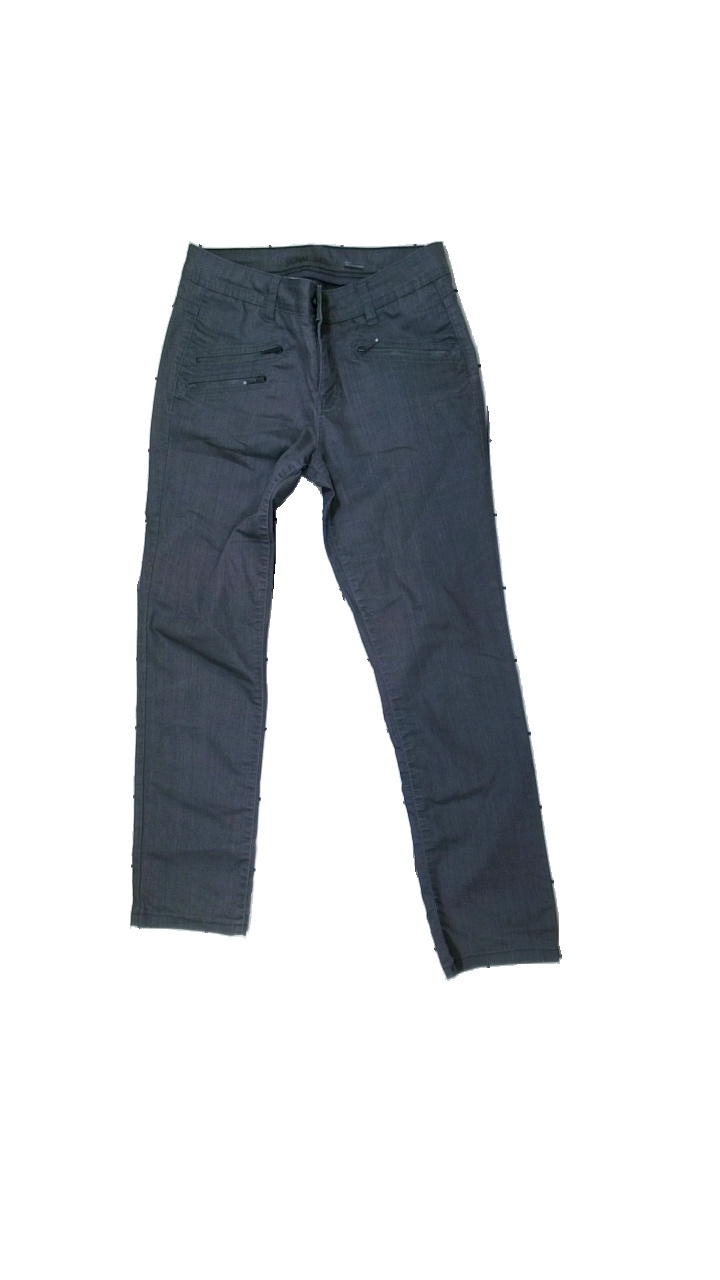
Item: Jeans (Men)
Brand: Signal Denim
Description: Grey tight jeans with zipper details
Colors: Grey
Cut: Tight
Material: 82% Cotton 18% Polyester
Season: All
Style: Denim
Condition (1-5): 5
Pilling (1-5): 5
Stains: Minor
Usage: Reuse
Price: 50-100